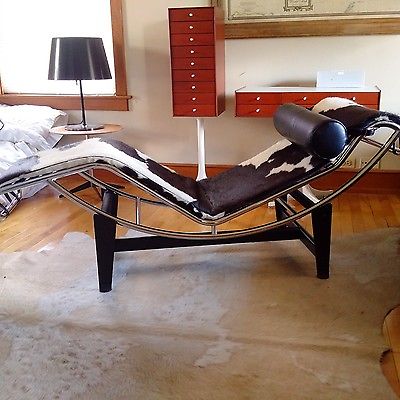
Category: chair